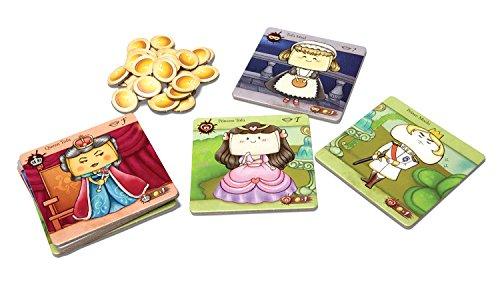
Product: Blue Orange Tofu Kingdom Social Party Game
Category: Toys & Games | Games & Accessories | Board Games
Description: The social party game.
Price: $12.99
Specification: ProductDimensions:1.2x3.5x3.5inches|ItemWeight:4.8ounces|ShippingWeight:5.1ounces(Viewshippingratesandpolicies)|DomesticShipping:ItemcanbeshippedwithinU.S.|InternationalShipping:ThisitemcanbeshippedtoselectcountriesoutsideoftheU.S.LearnMore|ASIN:B07BG627CD|Itemmodelnumber:05900|Manufacturerrecommendedage:10yearsandup